Yohan Cabaye

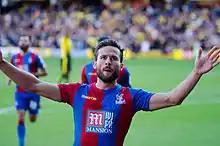
Cabaye celebrating scoring against Watford, 2015

On 10 July 2015, Cabaye joined Premier League team Crystal Palace, on a three-year contract for a club record, but undisclosed, fee. He made his debut away to Norwich City on 8 August, scoring the final goal of a 3–1 win.